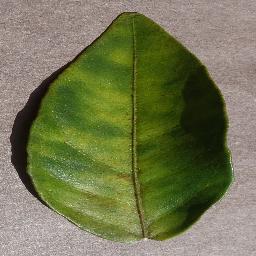
Label: Orange___Haunglongbing_(Citrus_greening)